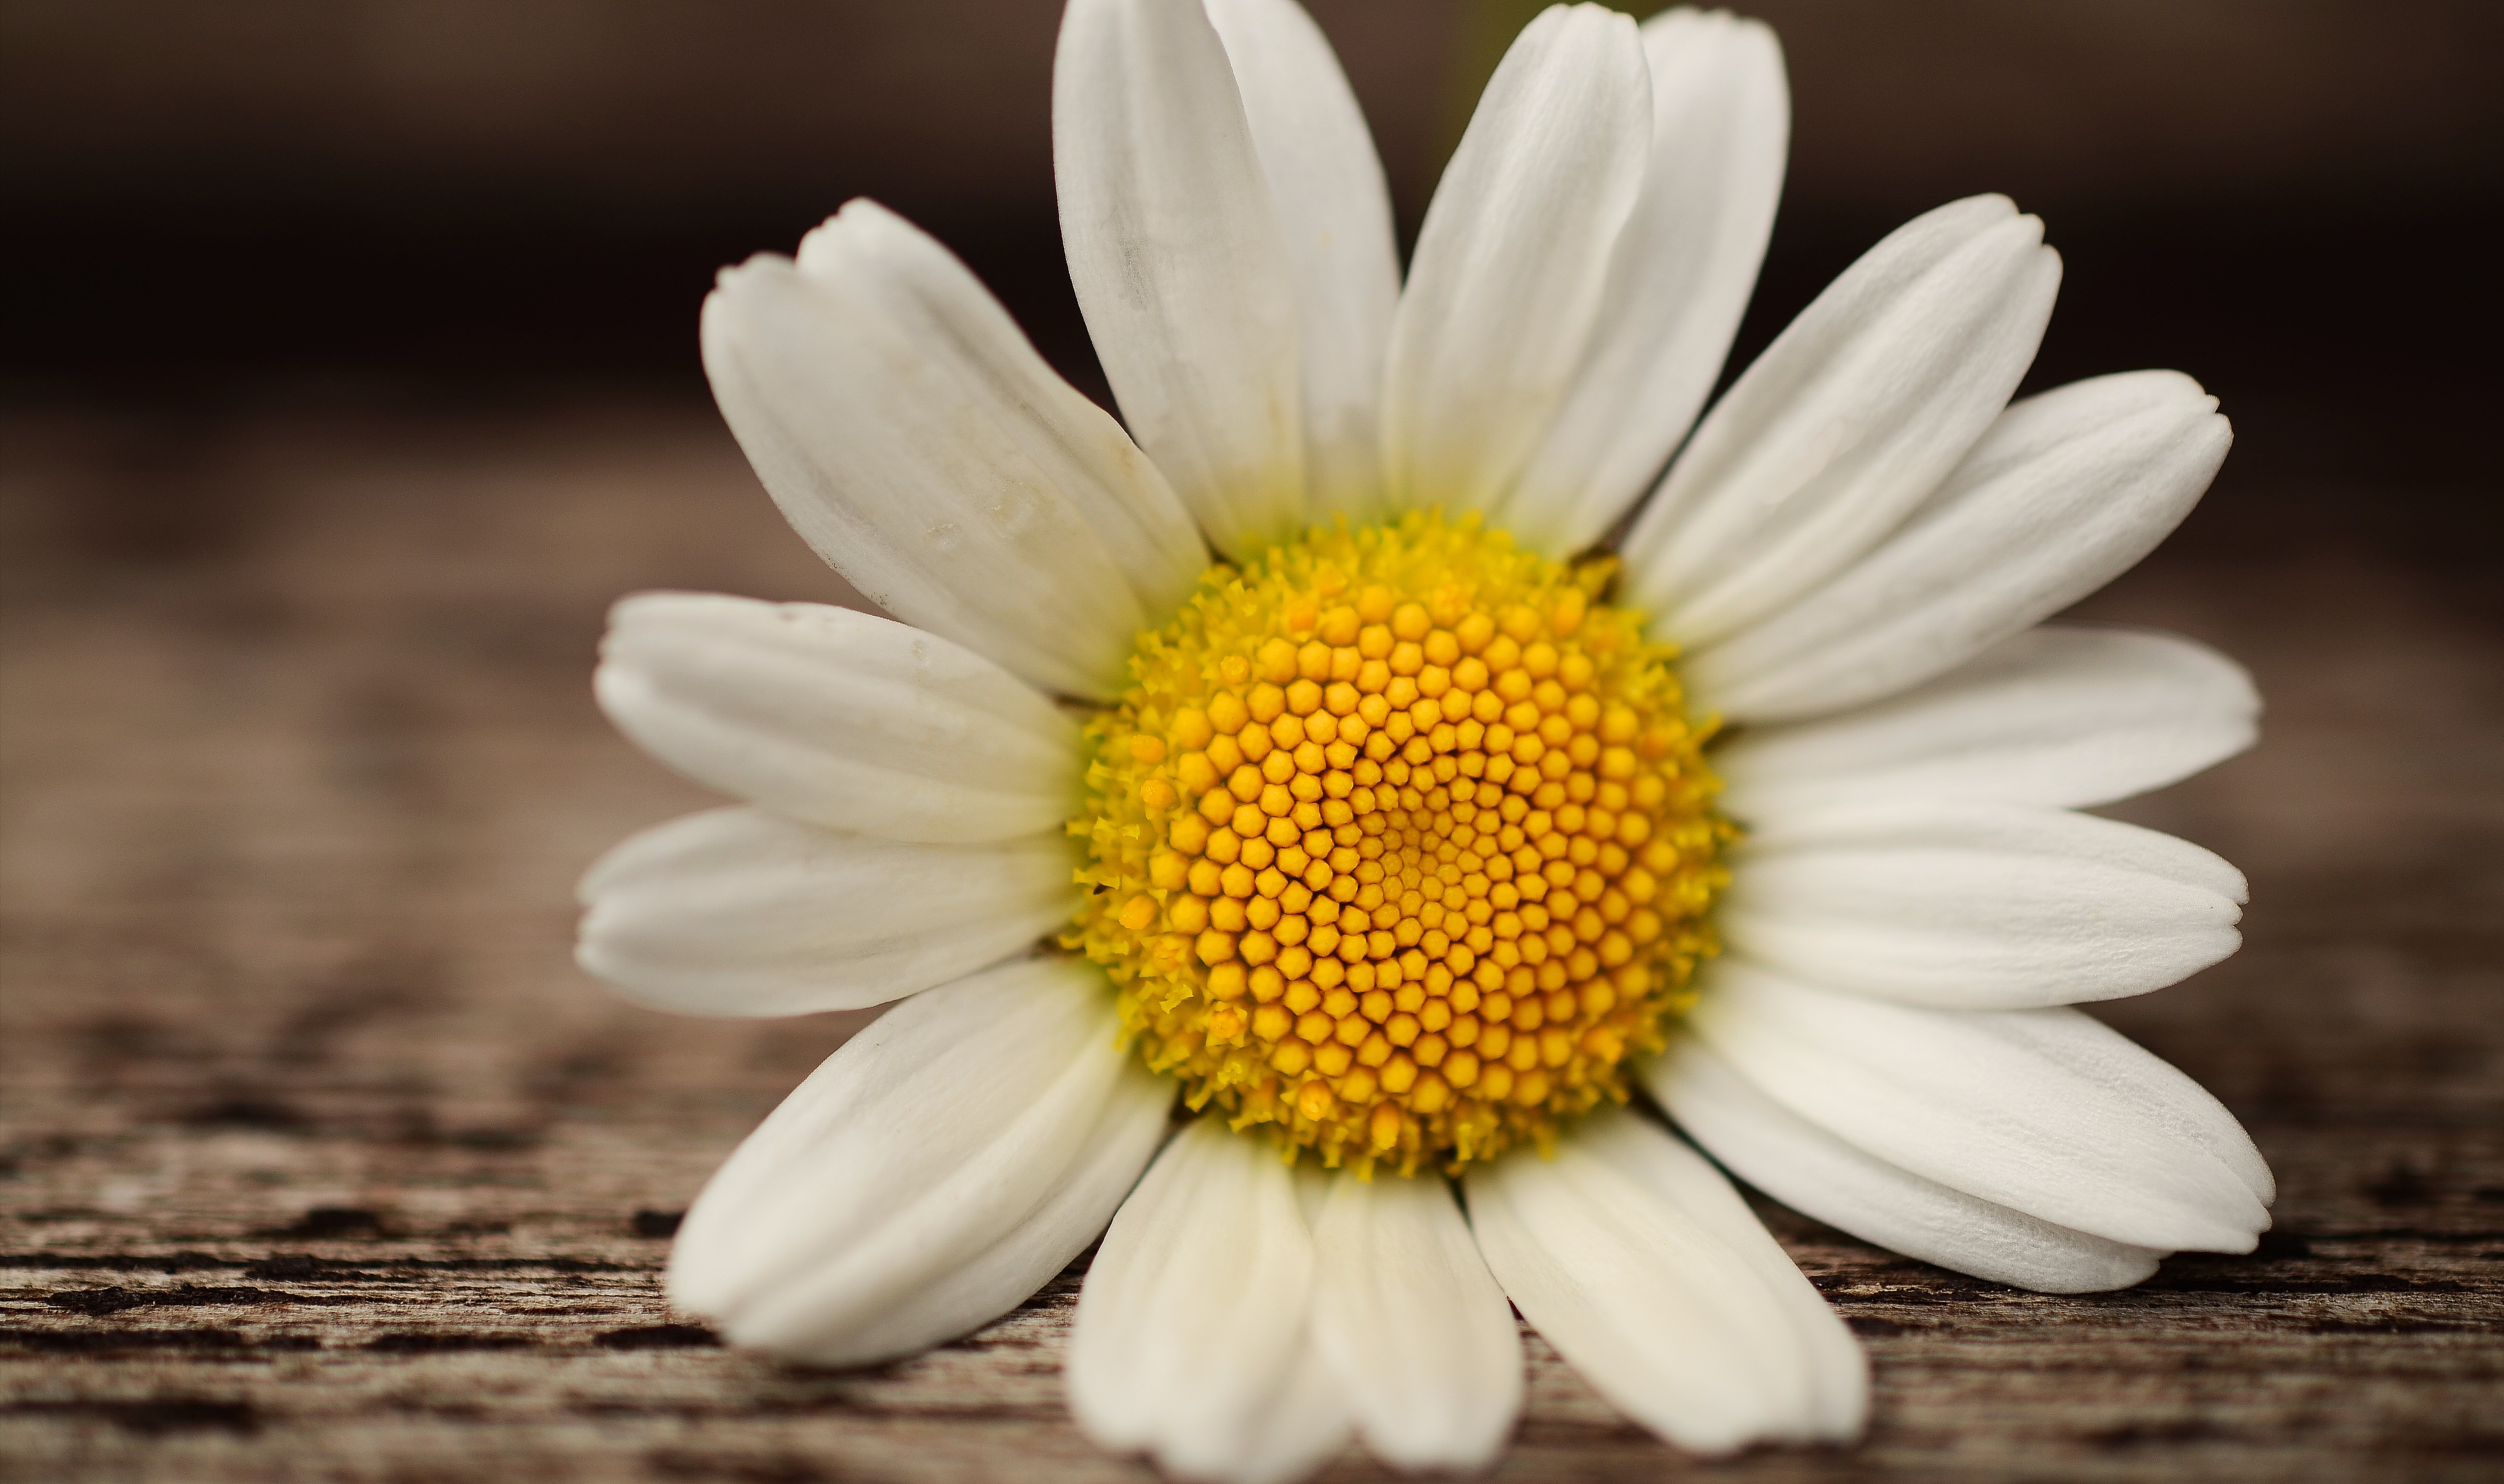
blossom, plant, white, photography, flower, petal, bloom, daisy, macro, botany, yellow, close, flora, wildflower, close up, of course, marguerite, macro photography, flowering plant, daisy family, bee pollen, oxeye daisy, plant stem, land plant, marguerite daisy